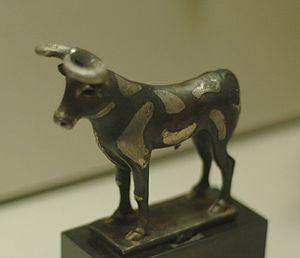
Statuette représentant un taureau. Bronze incrusté d'argent. Dynasties Archaïques III, Mésopotamie archaïque.
L'agriculture est l'activité économique principale de la Mésopotamie antique. Soumis à des contraintes fortes, notamment l'aridité et des sols pauvres, les paysans mésopotamiens ont développé des stratégies efficaces permettant à soutenir le développement des premiers États, des premières villes puis des premiers empires connus, sous l'égide des institutions dominant l'économie, à savoir les palais royaux et provinciaux, les temples et les domaines des élites. Elle repose avant tout sur la culture des céréales et l'élevage ovin, mais aussi les légumineuses ou encore le palmier-dattier au sud et la vigne au nord.
La période des dynasties archaïques est une phase de l'histoire de la Mésopotamie, parfois aussi appelée « dynastique archaïque », « proto-dynastique » ou encore « présargonique ». Elle dure d'environ 2900 av. J.-C., jusque vers 2340, date de l'unification de la région par Sargon d'Akkad. Succédant à la période d'Uruk qui a vu la formation des premiers États, des premières villes et l'invention de l'écriture, cette époque est caractérisée par l'existence d'États encore peu développés et peu étendus, désignés comme des « cités-États ». Leurs structures se consolident au fil du temps, jusqu'à la fin de la période qui est marquée par la constitution de l'empire d'Akkad. Du point de vue culturel, ces différentes entités politiques sont relativement homogènes, participant à une civilisation brillante qui rayonne sur une grande partie du Moyen-Orient. Les cités du pays de Sumer, situées à l'extrême sud de la Mésopotamie, sont les plus influentes ; elles sont bordées au nord par des royaumes de peuplement sémite couvrant une grande partie de la Mésopotamie et de la Syrie.
Le Proche-Orient ancien offre un intérêt particulier pour l'étude du monde animal et de ses interactions avec l'espèce humaine, dans la mesure où c'est dans cet espace qu'apparaissent, à partir du IXᵉ millénaire av. J.‑C., les premiers cas de domestication d'animaux, et les premiers textes relatifs aux rapports entre hommes et animaux, qui portent un éclairage plus profond sur des relations déjà documentées pour les périodes postérieures par des restes archéozoologiques, artefacts et représentations figurées. Ce sont ces diverses sources qui permettent d'étudier ce sujet, profondément renouvelé depuis plusieurs années par diverses recherches sur les relations hommes/animaux.